Describe the emotion expressed in this image:  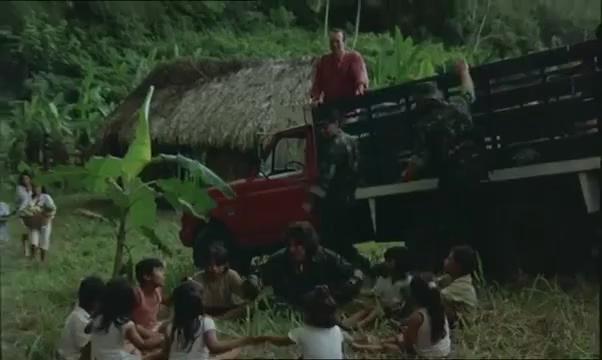
This person displays Fear, valence and arousal with moderate intensity.